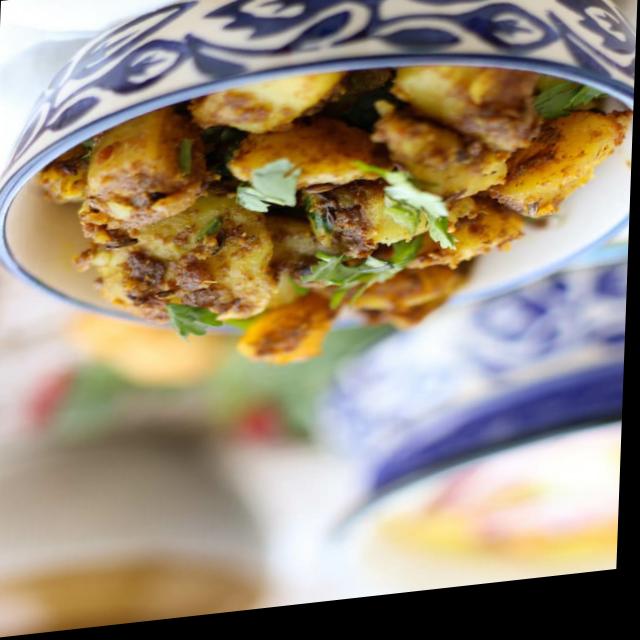
Dish: aloo_masala